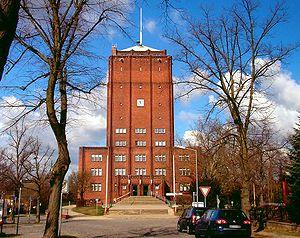
Neuenhagen bei Berlin est une commune de l'arrondissement de Märkisch-Pays de l'Oder, dans le Land de Brandebourg, en Allemagne. Sa population s'élevait à environ 18 650 habitants en 2019.